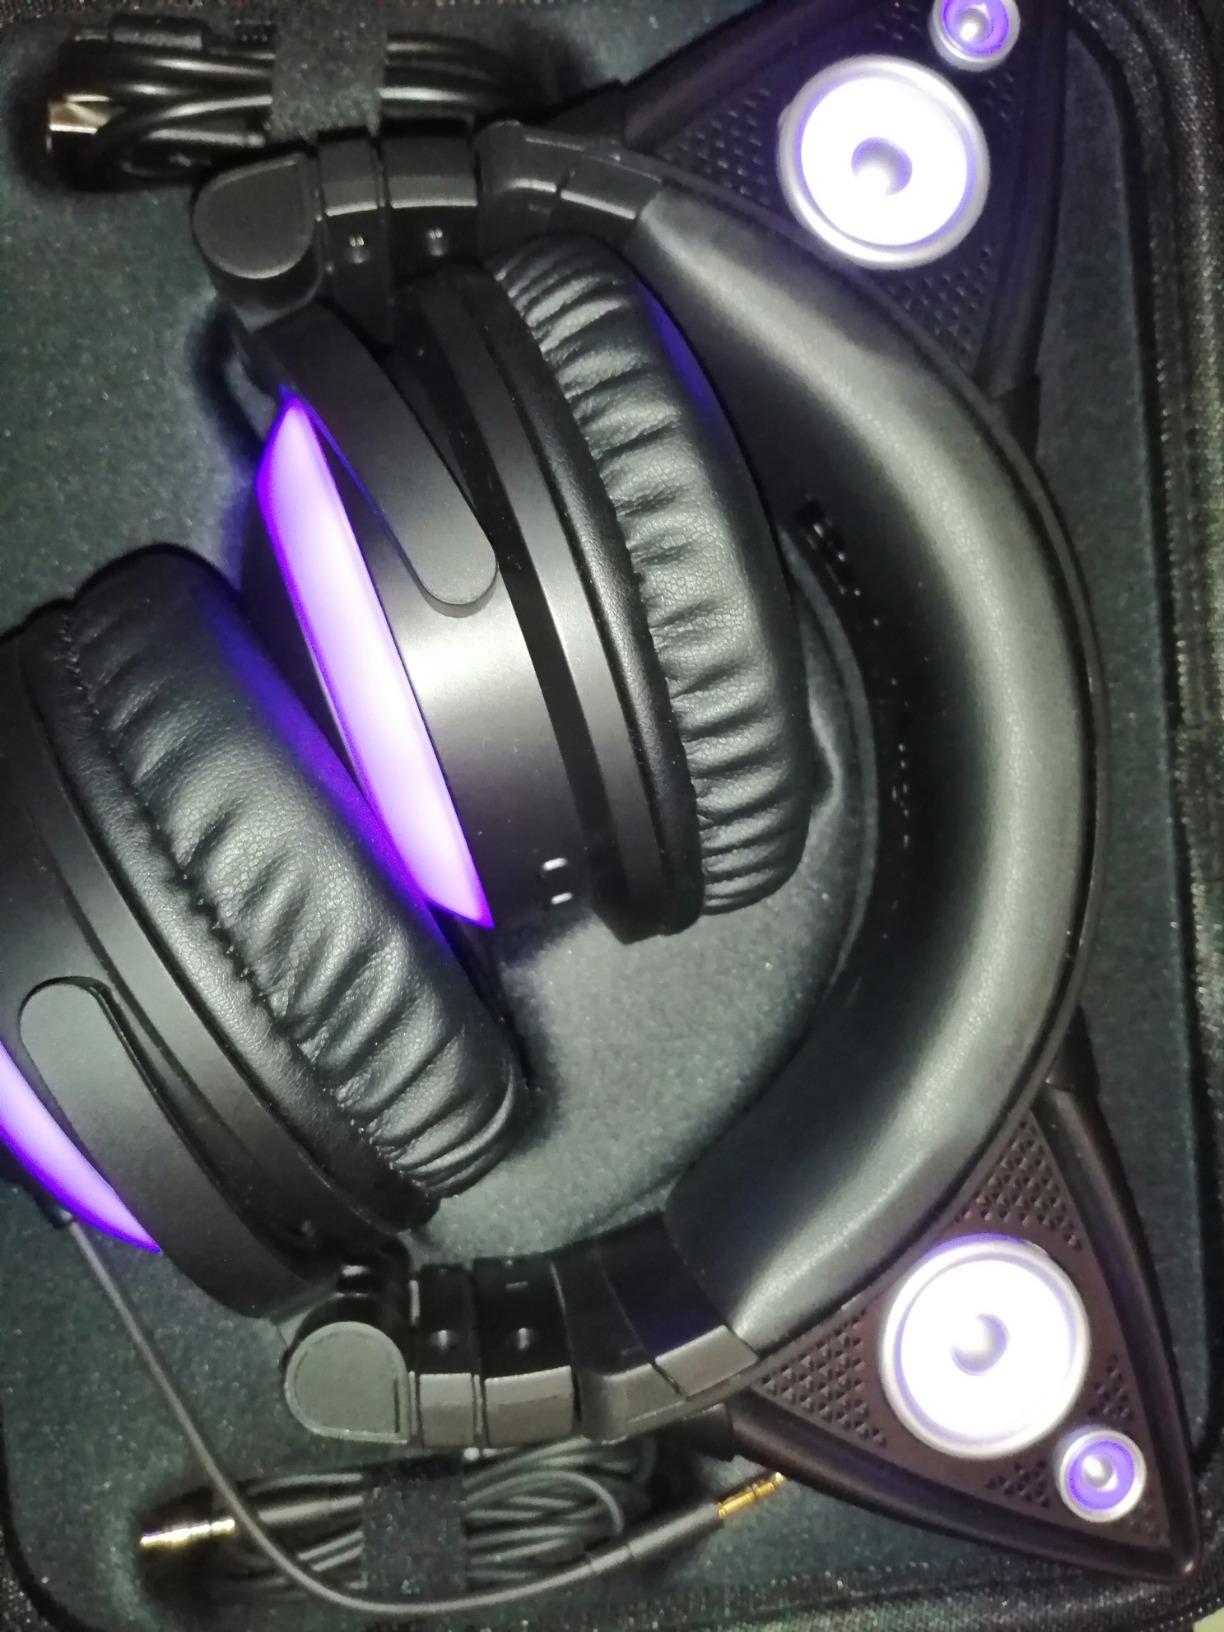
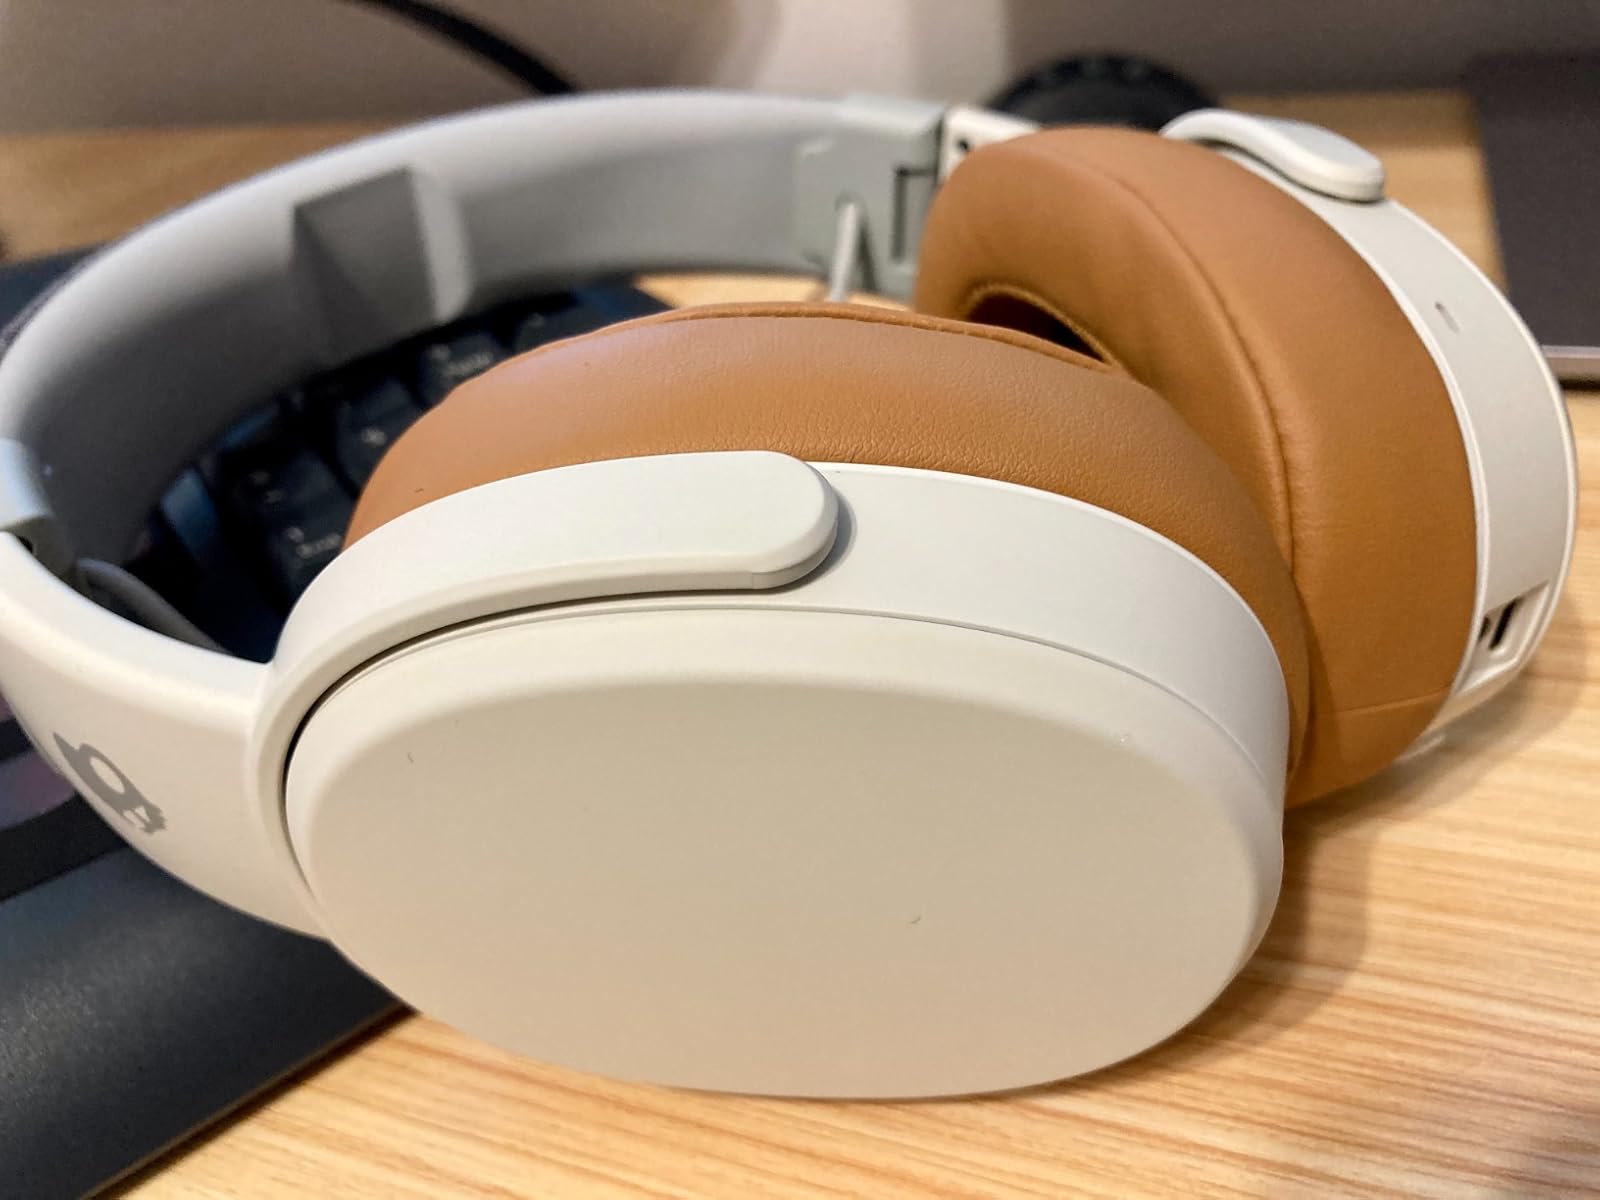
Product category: headphones
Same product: no